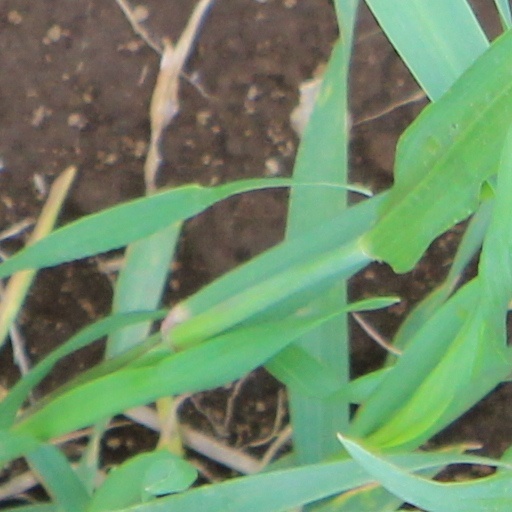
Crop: wheat